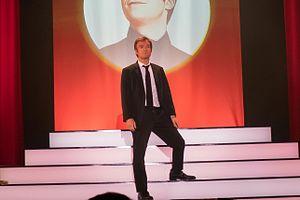
Rodolphe-Jonathan Lambert, dit Jonathan Lambert, né le 24 juin 1973 à Paris dans le 16ᵉ arrondissement, est un humoriste, animateur de radio, animateur de télévision et acteur français.